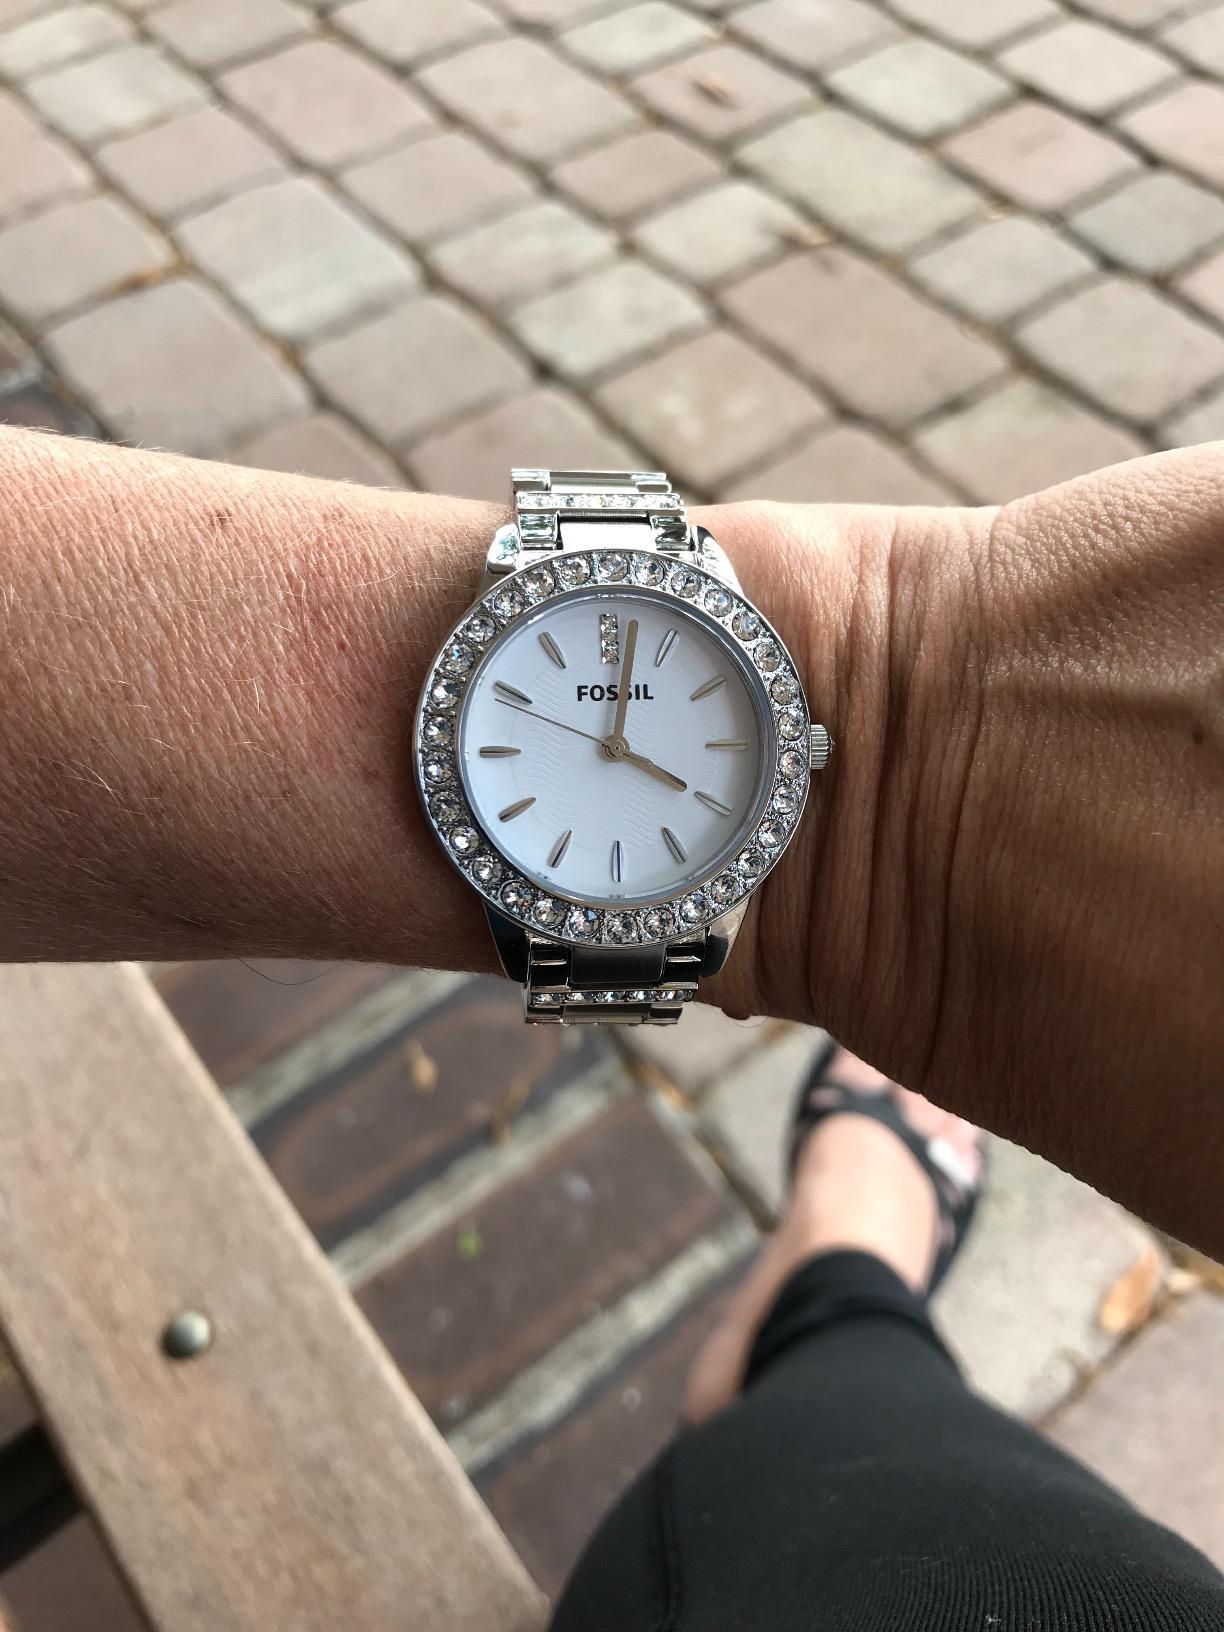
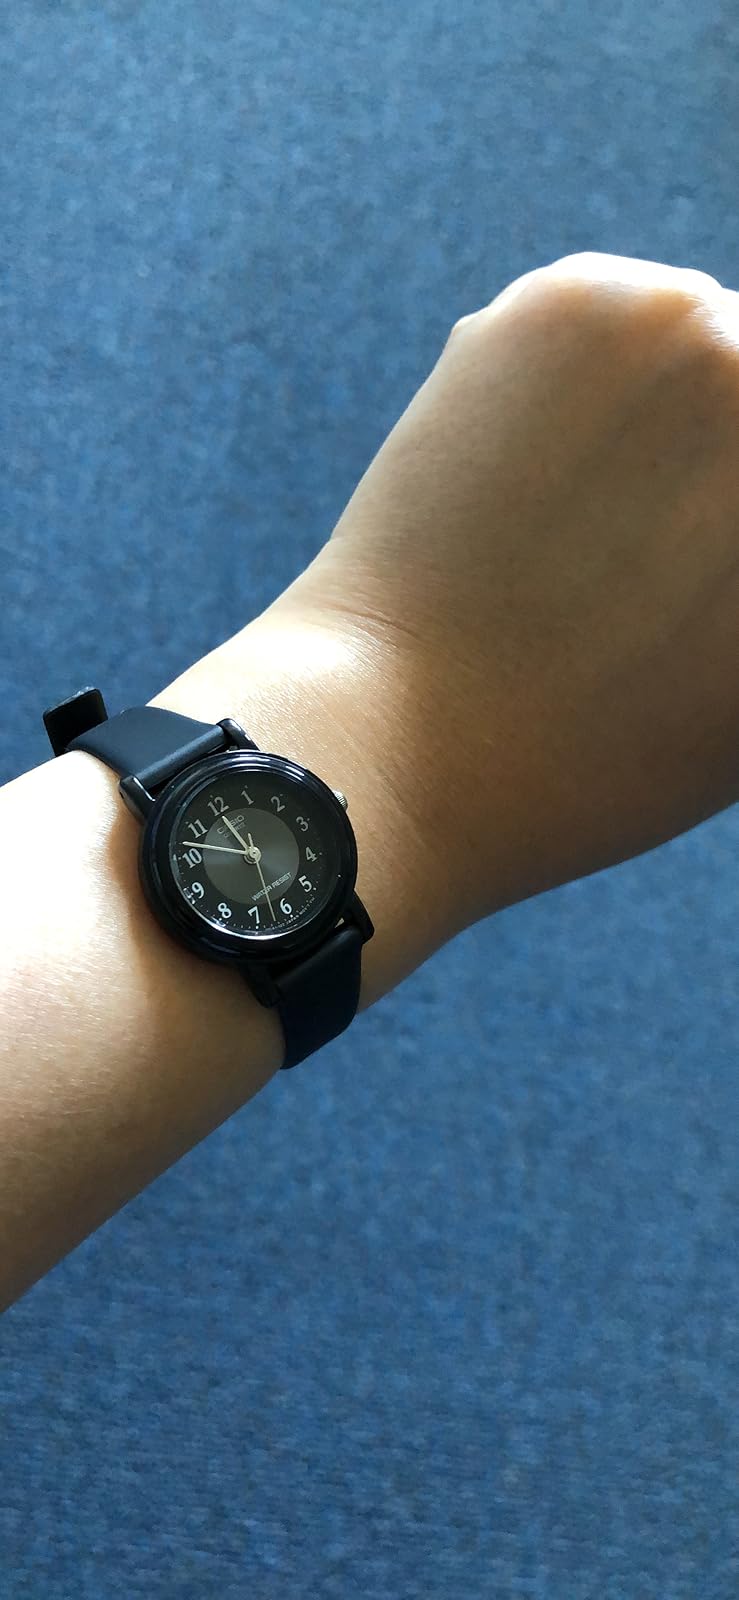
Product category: accessories_watch
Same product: no